East Africa

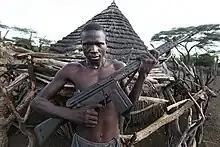
A South Sudanese man holding a HK G3, May 2011

In 1895, from bases in Somalia and Eritrea, the Italians launched the First Italo–Ethiopian War against the Orthodox Empire of Ethiopia. By 1896, the war had become a total disaster for the Italians and Ethiopia was able to retain its independence. Ethiopia remained independent until 1936 when, after the Second Italo-Abyssinian War, it became part of Italian East Africa. The Italian occupation of Ethiopia ended in 1941 during World War II as part of the East African Campaign. The French also staked out an East African outpost on the route to French Indochina. Starting in the 1850s, the small protectorate of Djibouti became French Somaliland in 1897.